Homer

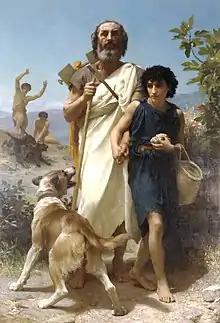
"Homer and His Guide" (1874) by William-Adolphe Bouguereau

Today, only the "Iliad" and "the" "Odyssey" are associated with the name "Homer". In antiquity, a large number of other works were sometimes attributed to him, including the "Homeric Hymns", the "Contest of Homer and Hesiod", several epigrams, the "Little Iliad", the "Nostoi", the "Thebaid", the "Cypria", the "Epigoni", the comic mini-epic "Batrachomyomachia" ("The Frog–Mouse War"), the "Margites", the "Capture of Oechalia", and the "Phocais". These claims are not considered authentic today and were not universally accepted in the ancient world. As with the multitude of legends surrounding Homer's life, they indicate little more than the centrality of Homer to ancient Greek culture.